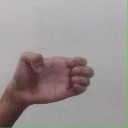
अक्षर: ख